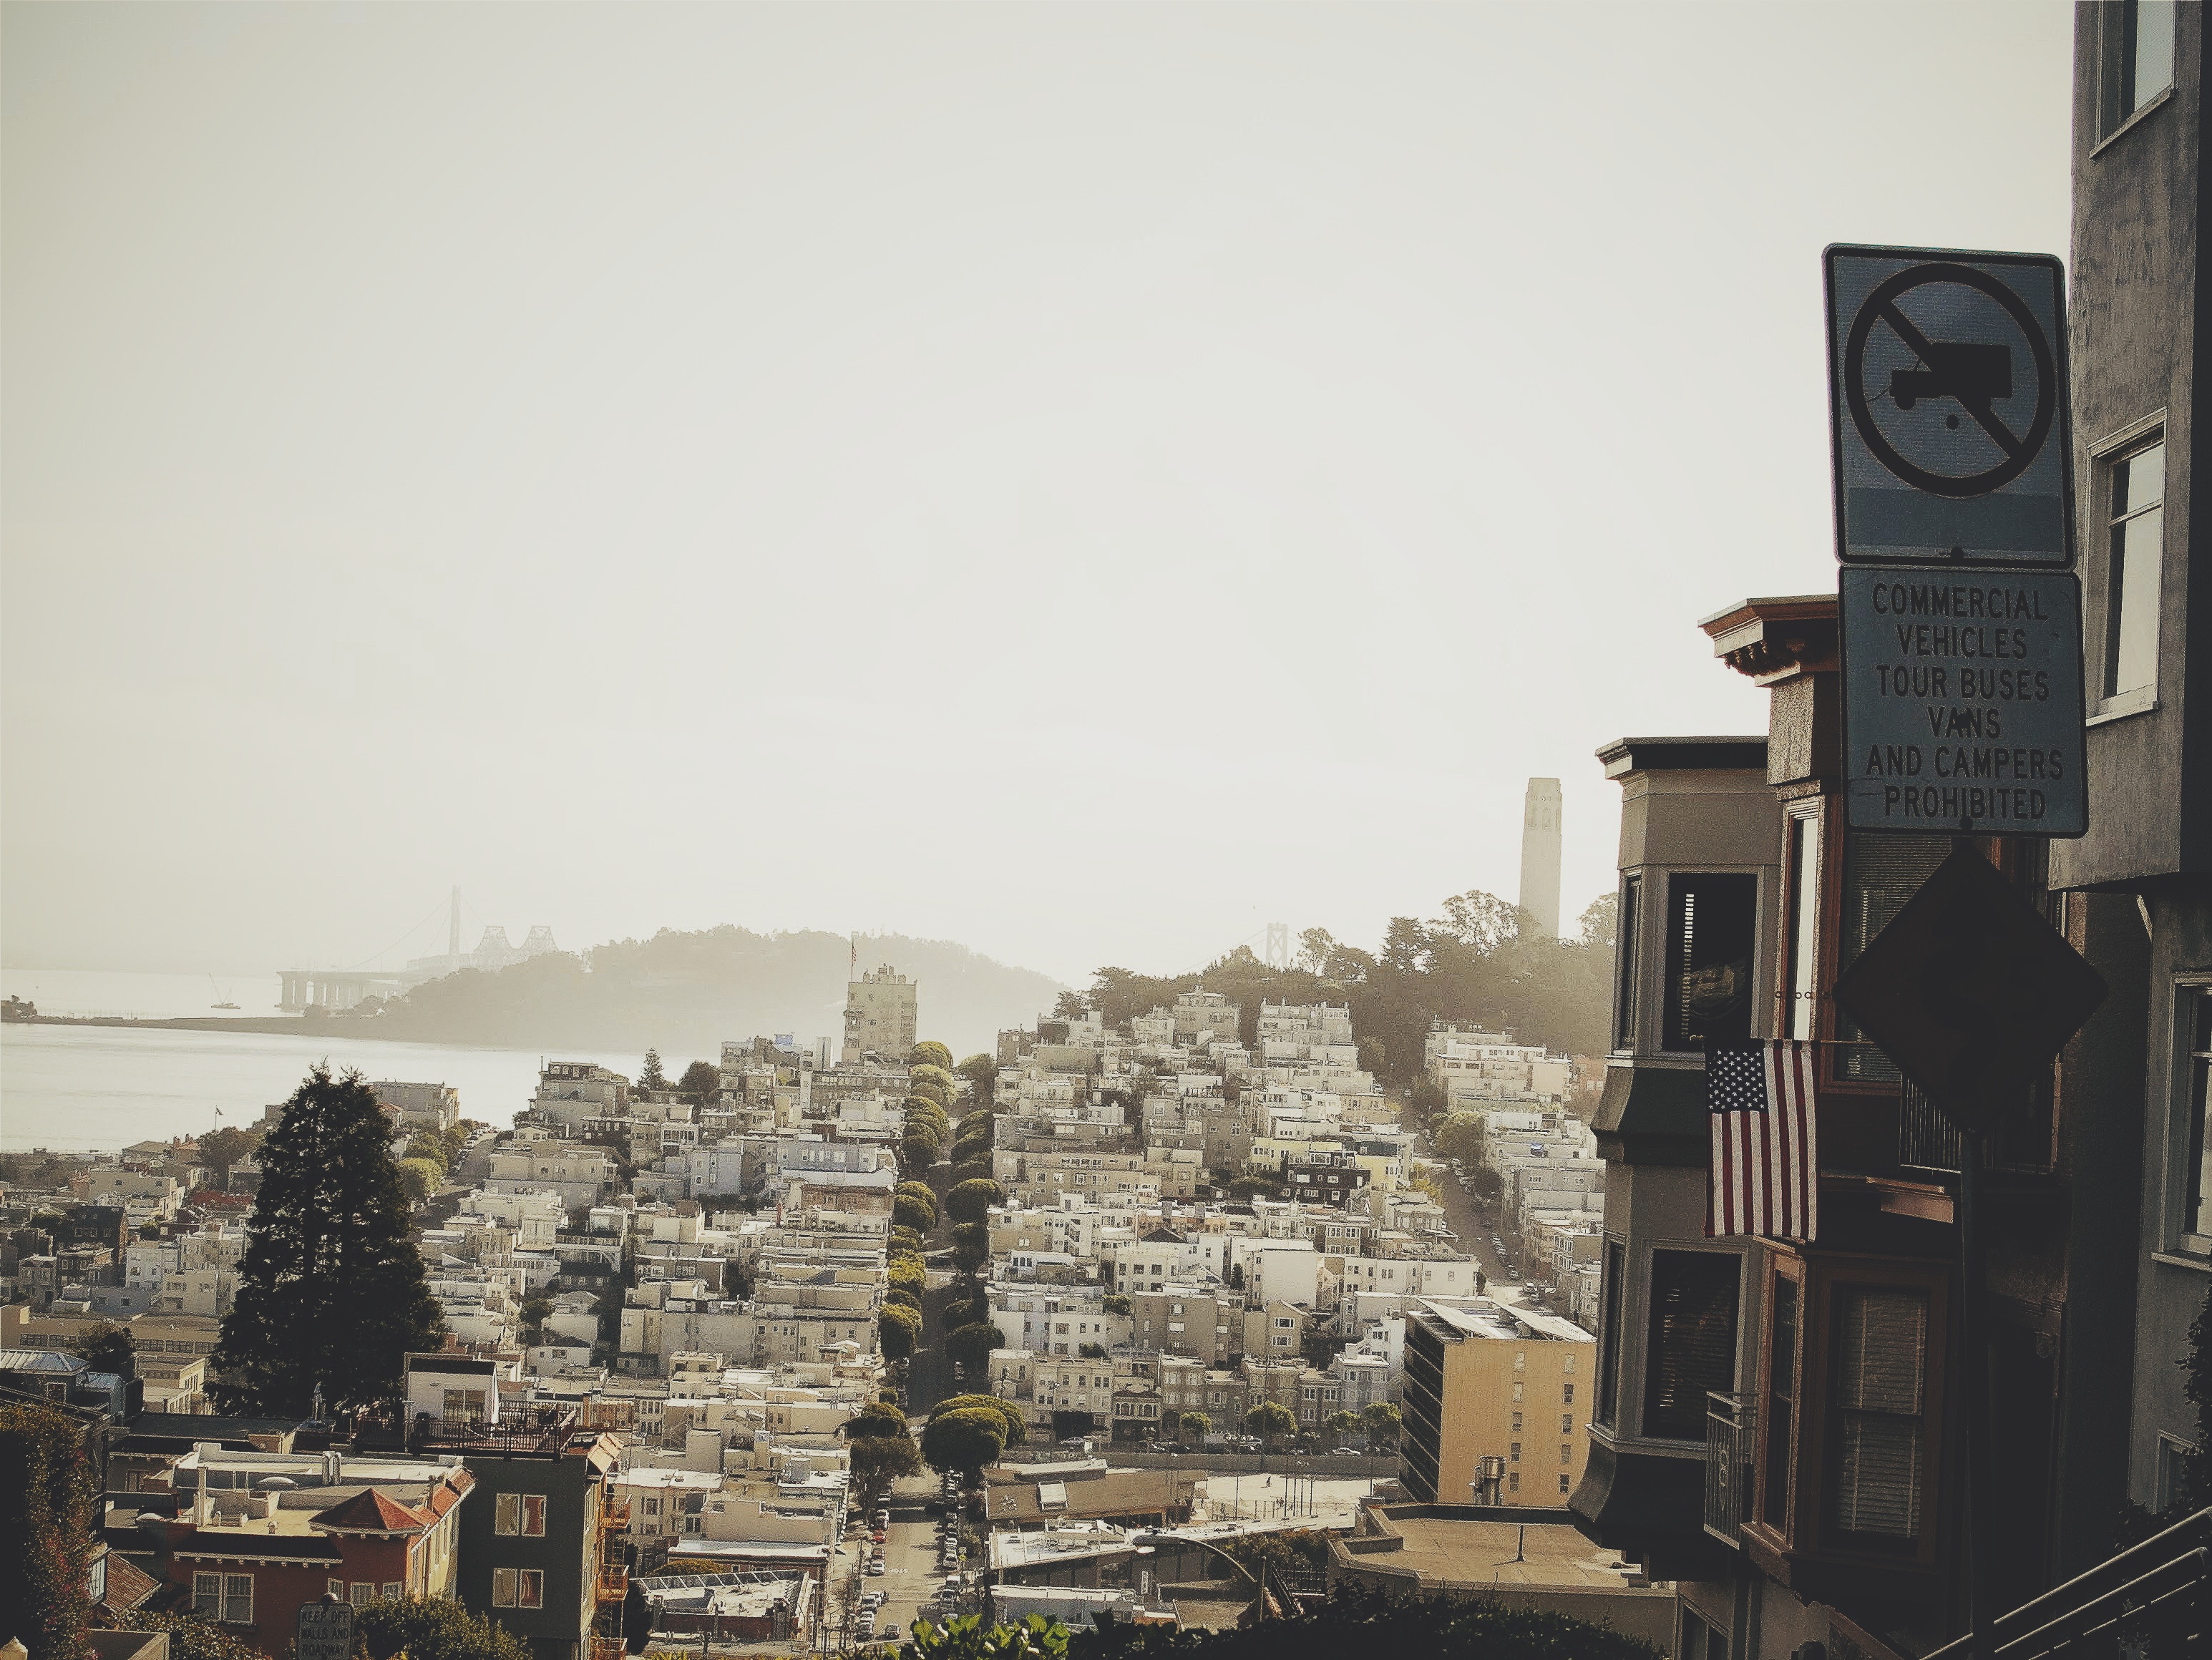
skyline, house, morning, town, building, city, wall, cityscape, urban area, ancient history, atmospheric phenomenon, human settlement